The Prosecutor

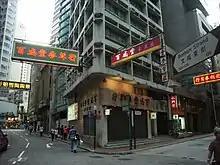
A chase scene featuring Donnie Yen and MC Cheung Tin-fu was filmed at Bonham Strand

On 14 November, filming took place in Sai Wan. Yen then took a brief hiatus to attend an awards ceremony in Singapore, and filming resumed on 19 November in Sai Ying Pun, where Yen and MC Cheung were spotted on set. The scene shot in Sai Ying Pun and Sheung Wan featured a fight scene with Yen and Cheung, showcasing Fai Wong Records on Bonham Strand, during a chase sequence. The nightclub fight scene was initially filmed at a disco in Wan Chai, but Yen proposed reshooting the entire sequence after the first scene, finding both the set and the extras "not authentic". He envisioned a set resembling high-end nightclubs in Lan Kwai Fong and suggested hiring foreign extras. The scene was ultimately shot at a private club on Westlands Road in Quarry Bay, and used aerial drones for filming, featuring about 40 to 50 stunt actors performing real actions in a long take without any post-production special effects. The small sets included the lair of the drug-trafficking syndicate, filmed at the abandoned Tat Tak School in Ping Shan, and Uncle Ma's apartment, shot on the rooftop of a building opposite the flagship Sogo store in Causeway Bay, providing views of neon light signs. Filming spanned across January 2024, and ultimately wrapped on 6 February 2024.